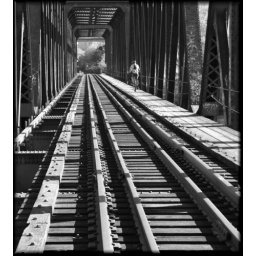
An abandoned train bridge over the Ottawa River.